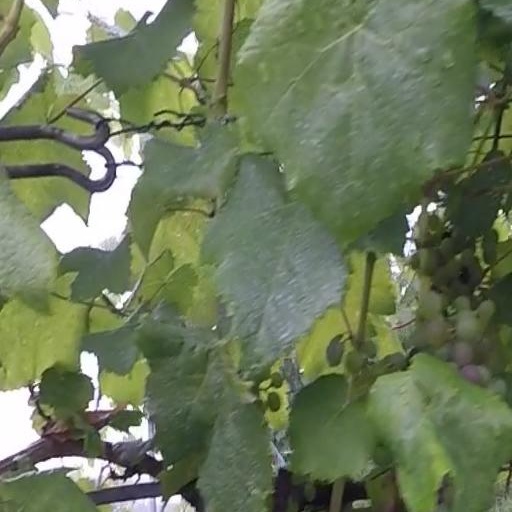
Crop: grape